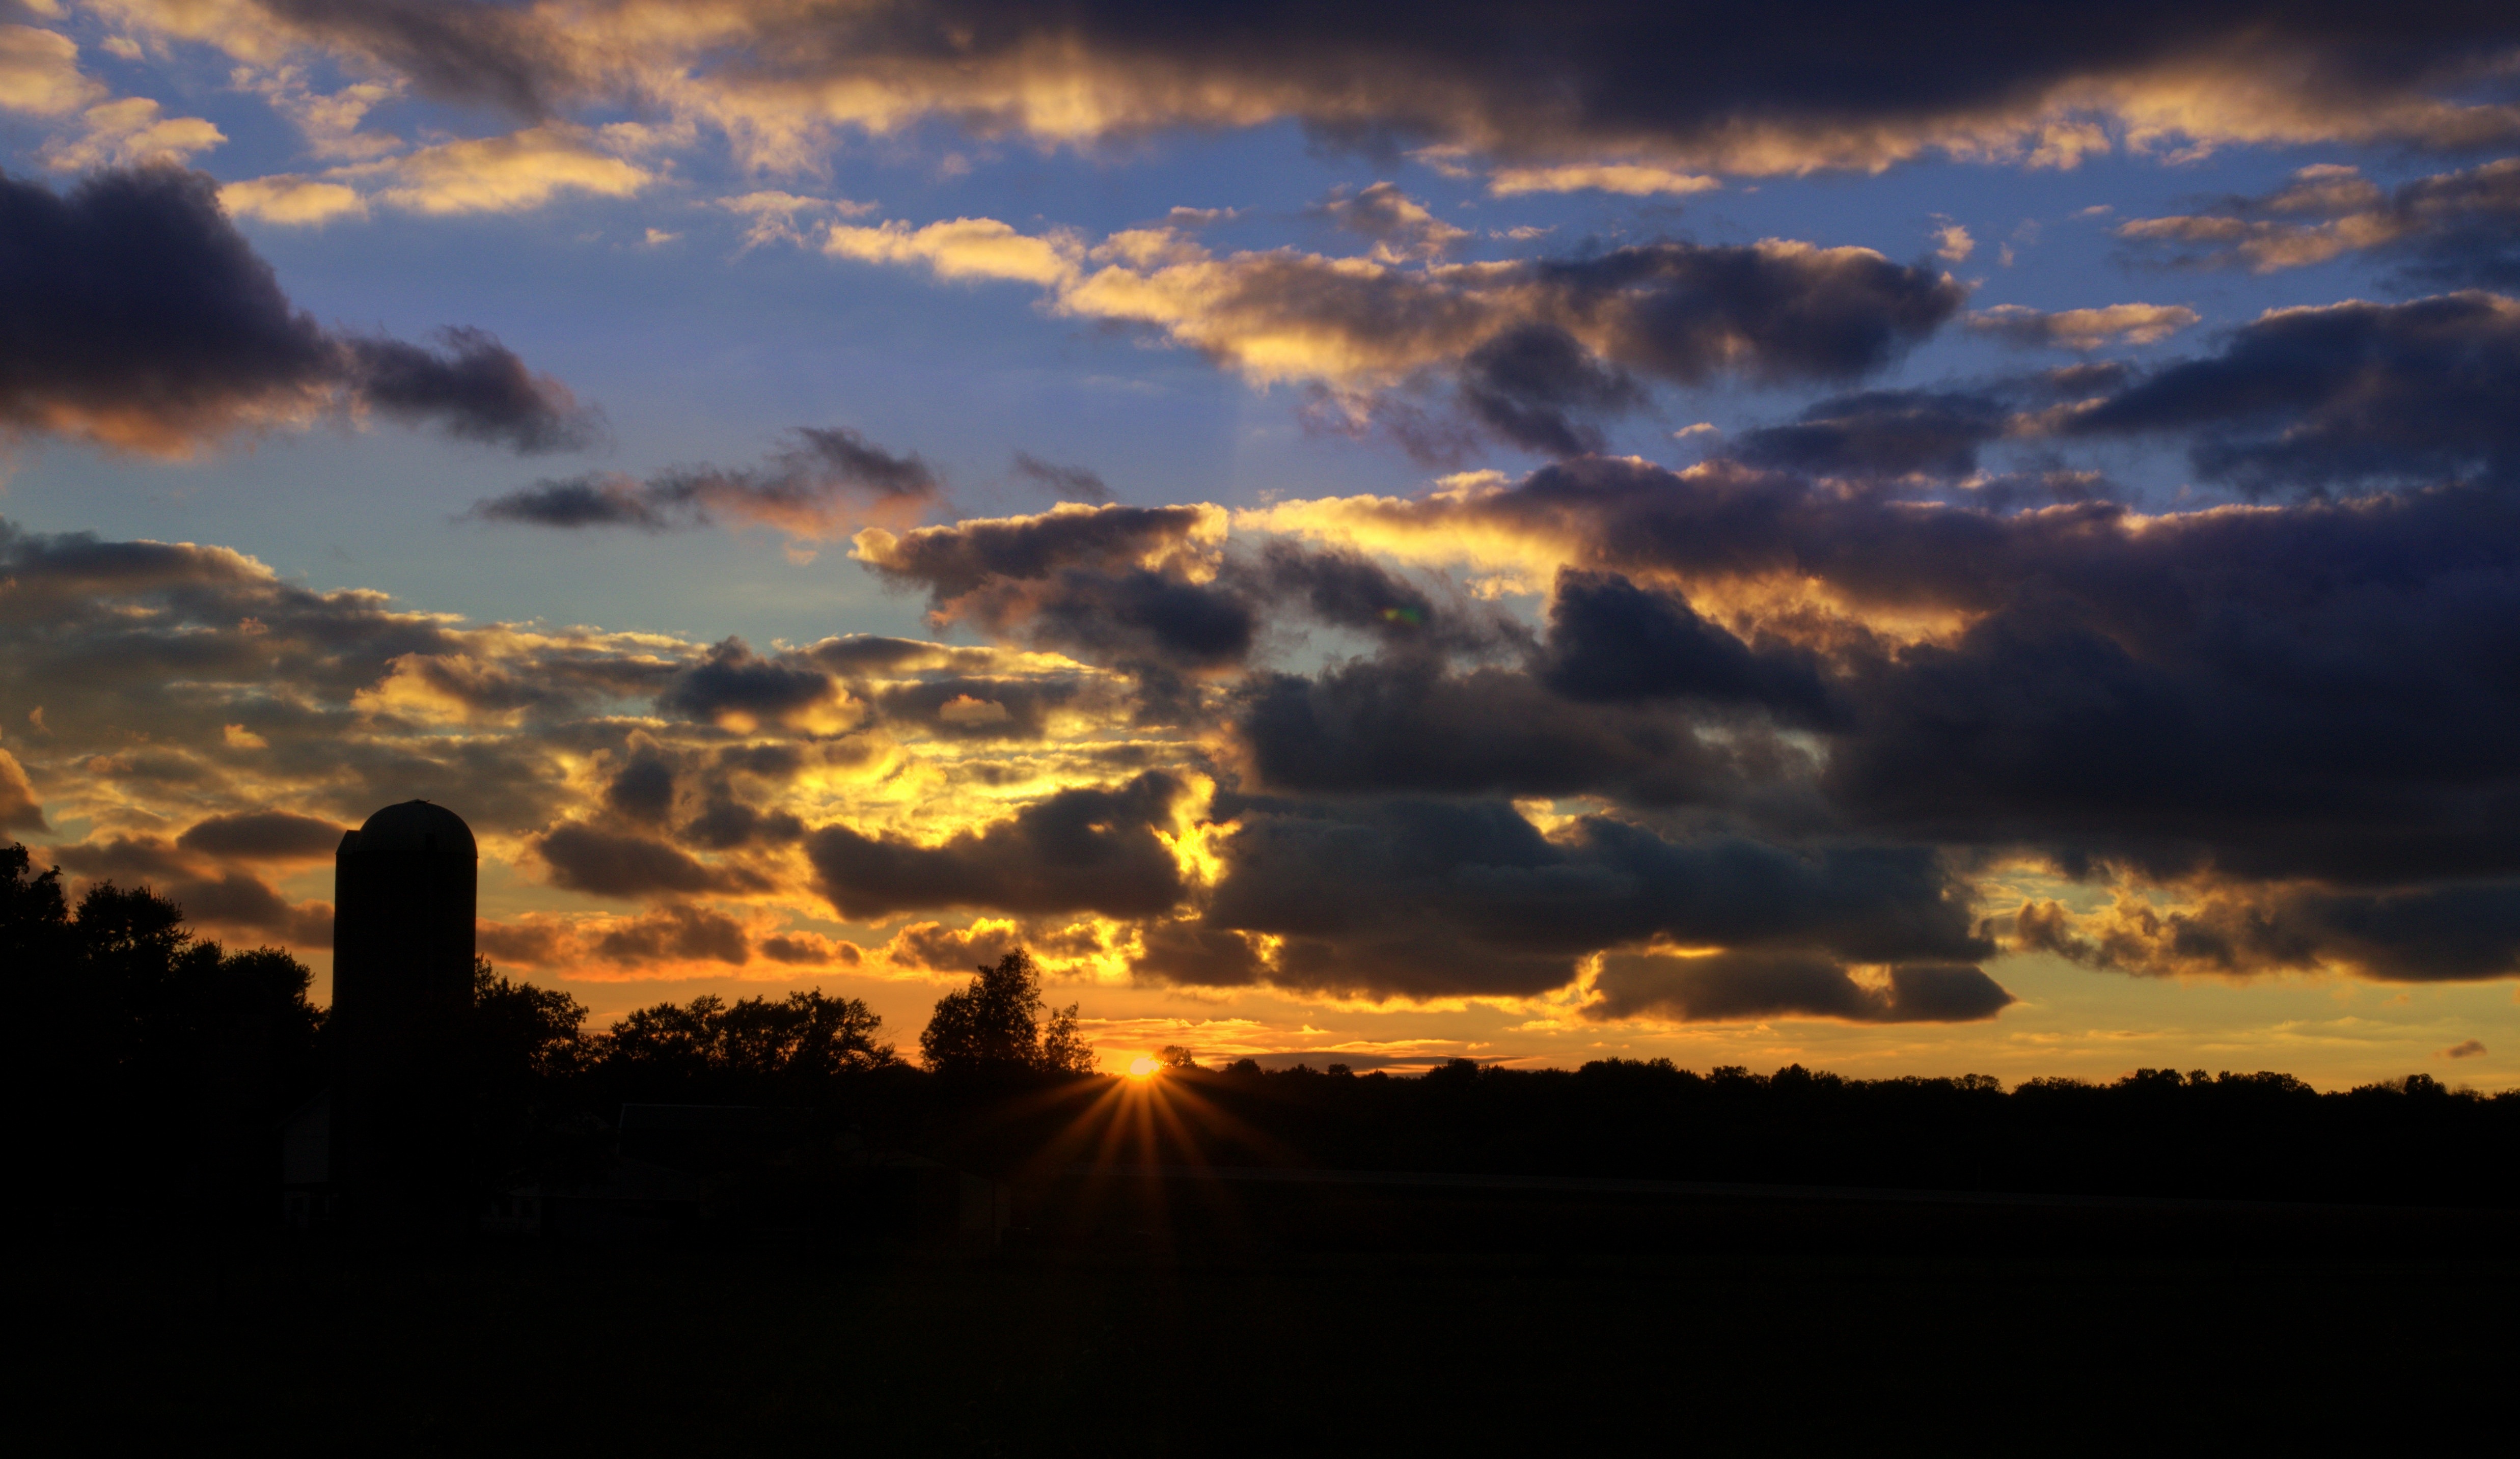
landscape, horizon, cloud, structure, sky, sun, sunrise, sunset, field, farm, grain, countryside, sunlight, morning, dawn, atmosphere, country, summer, dusk, evening, rural, farming, harvest, cumulus, agriculture, storage, agricultural, silo, in, afterglow, indiana, meteorological phenomenon, red sky at morning, elkhart, hoosier